List of most successful American submarines in World War II

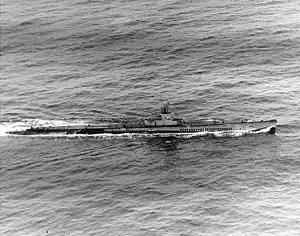
The "USS Tautog"

With 116,454 tons sunk, the "USS Tang" sank the most tonnage of shipping in World War II for the United States. Its tonnage was revised from the Joint Army–Navy Assessment Committee (JANAC) report, which initially credited "Tang" with fewer sinkings. (93,824 tons and 24 ships) In 1980, the relevant JANAC section was officially replaced and updated. The "Tang" sank more than 16,000 tons over the second highest submarine, the "USS Flasher" (100,231). All 23 other submarines sank between 99,901 ("USS Rasher)" and 59,800 ("USS Archerfish)" tons. Fourteen of the submarines were "Gato"-class, six were "Balao"-class, four were "Tambor"-class and one was "Sargo"-class.